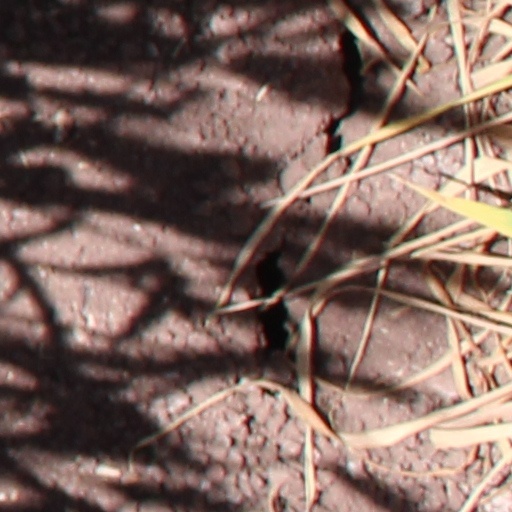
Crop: wheat